Flora of India

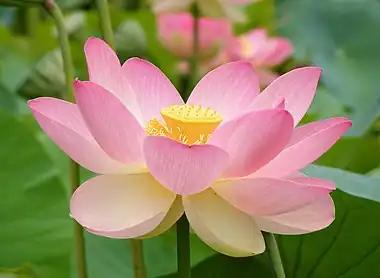
Lotus, the national flower of India

The flora of India is one of the richest in the world due to the wide range of climate, topology and habitat in the country. There are estimated to be over 18,000 species of flowering plants in India, which constitute some 6-7 percent of the total plant species in the world. India is home to more than 50,000 species of plants, including a variety of endemics. The use of plants as a source of medicines has been an integral part of life in India from the earliest times. There are more than 3000 Indian plant species officially documented as possessing into eight main floristic regions : Western Himalayas, Eastern Himalayas, Assam, Indus plain, Ganges plain, the Deccan, Malabar and the Andaman Islands.